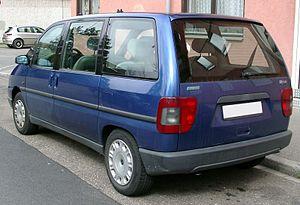
Les Citroën Évasion, Fiat Ulysse I, Lancia Zeta et Peugeot 806 sont des modèles d’automobiles monospace de 5 à 8 places produites par Sevel à Valenciennes entre 1994 et 2002.
Fiat Ulysse désigne deux modèles distincts du constructeur automobile italien FIAT